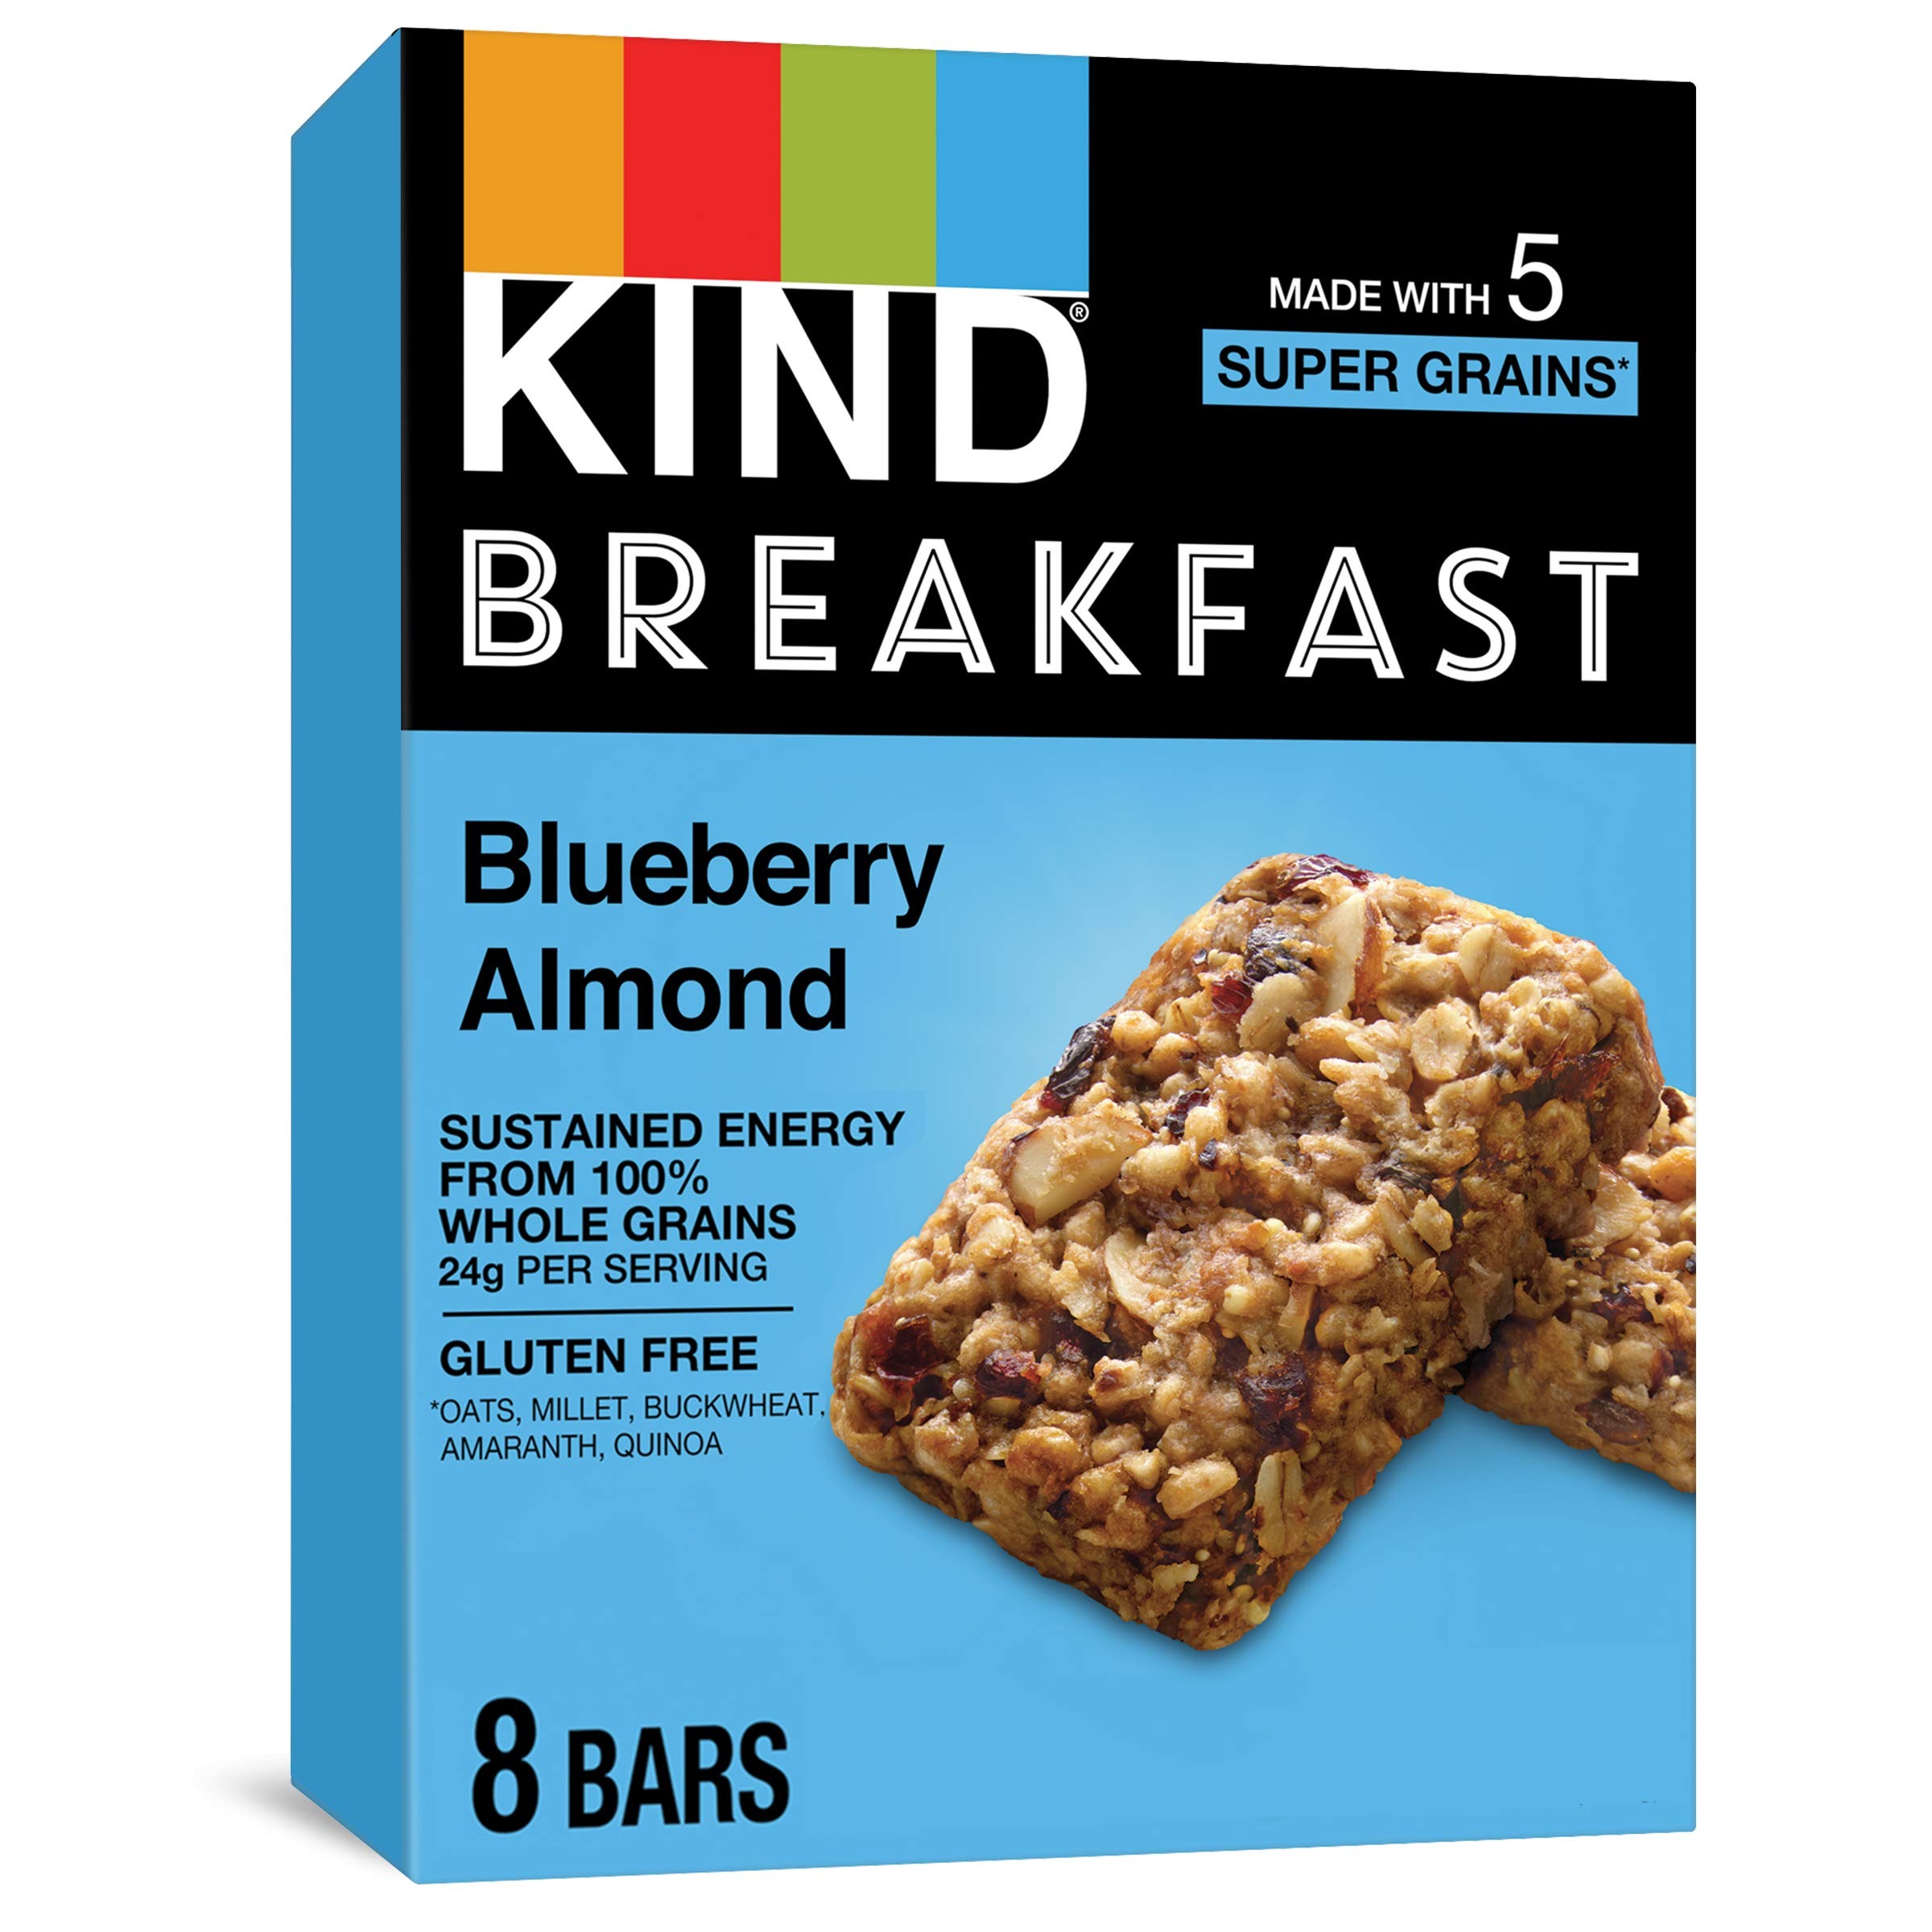
Item Name: KIND Breakfast Bars, Blueberry Almond, Healthy Snacks, Gluten Free, 32 Count
Bullet Point 1: Contains 32 (1.8 oz) KIND Breakfast Blueberry Almond bars
Bullet Point 2: BREAKFAST DONE RIGHT- Start your mornings on a kind note with our flavorful Breakfast Bars
Bullet Point 3: NUTRITIONALLY DENSE- KIND Breakfast Bars are made with 5 super grains including oats, buckwheat, millet, amaranth, and quinoa
Bullet Point 4: PACKED WITH GOODNESS- These bars are gluten-free with 24 grams of whole grains and are a great source of healthy fibers
Bullet Point 5: INDULGE- Made with the highest quality non-genetically modified ingredients to ensure our bars not only taste great, but are kind to your body
Value: 32.0
Unit: Count

Price: 5.99